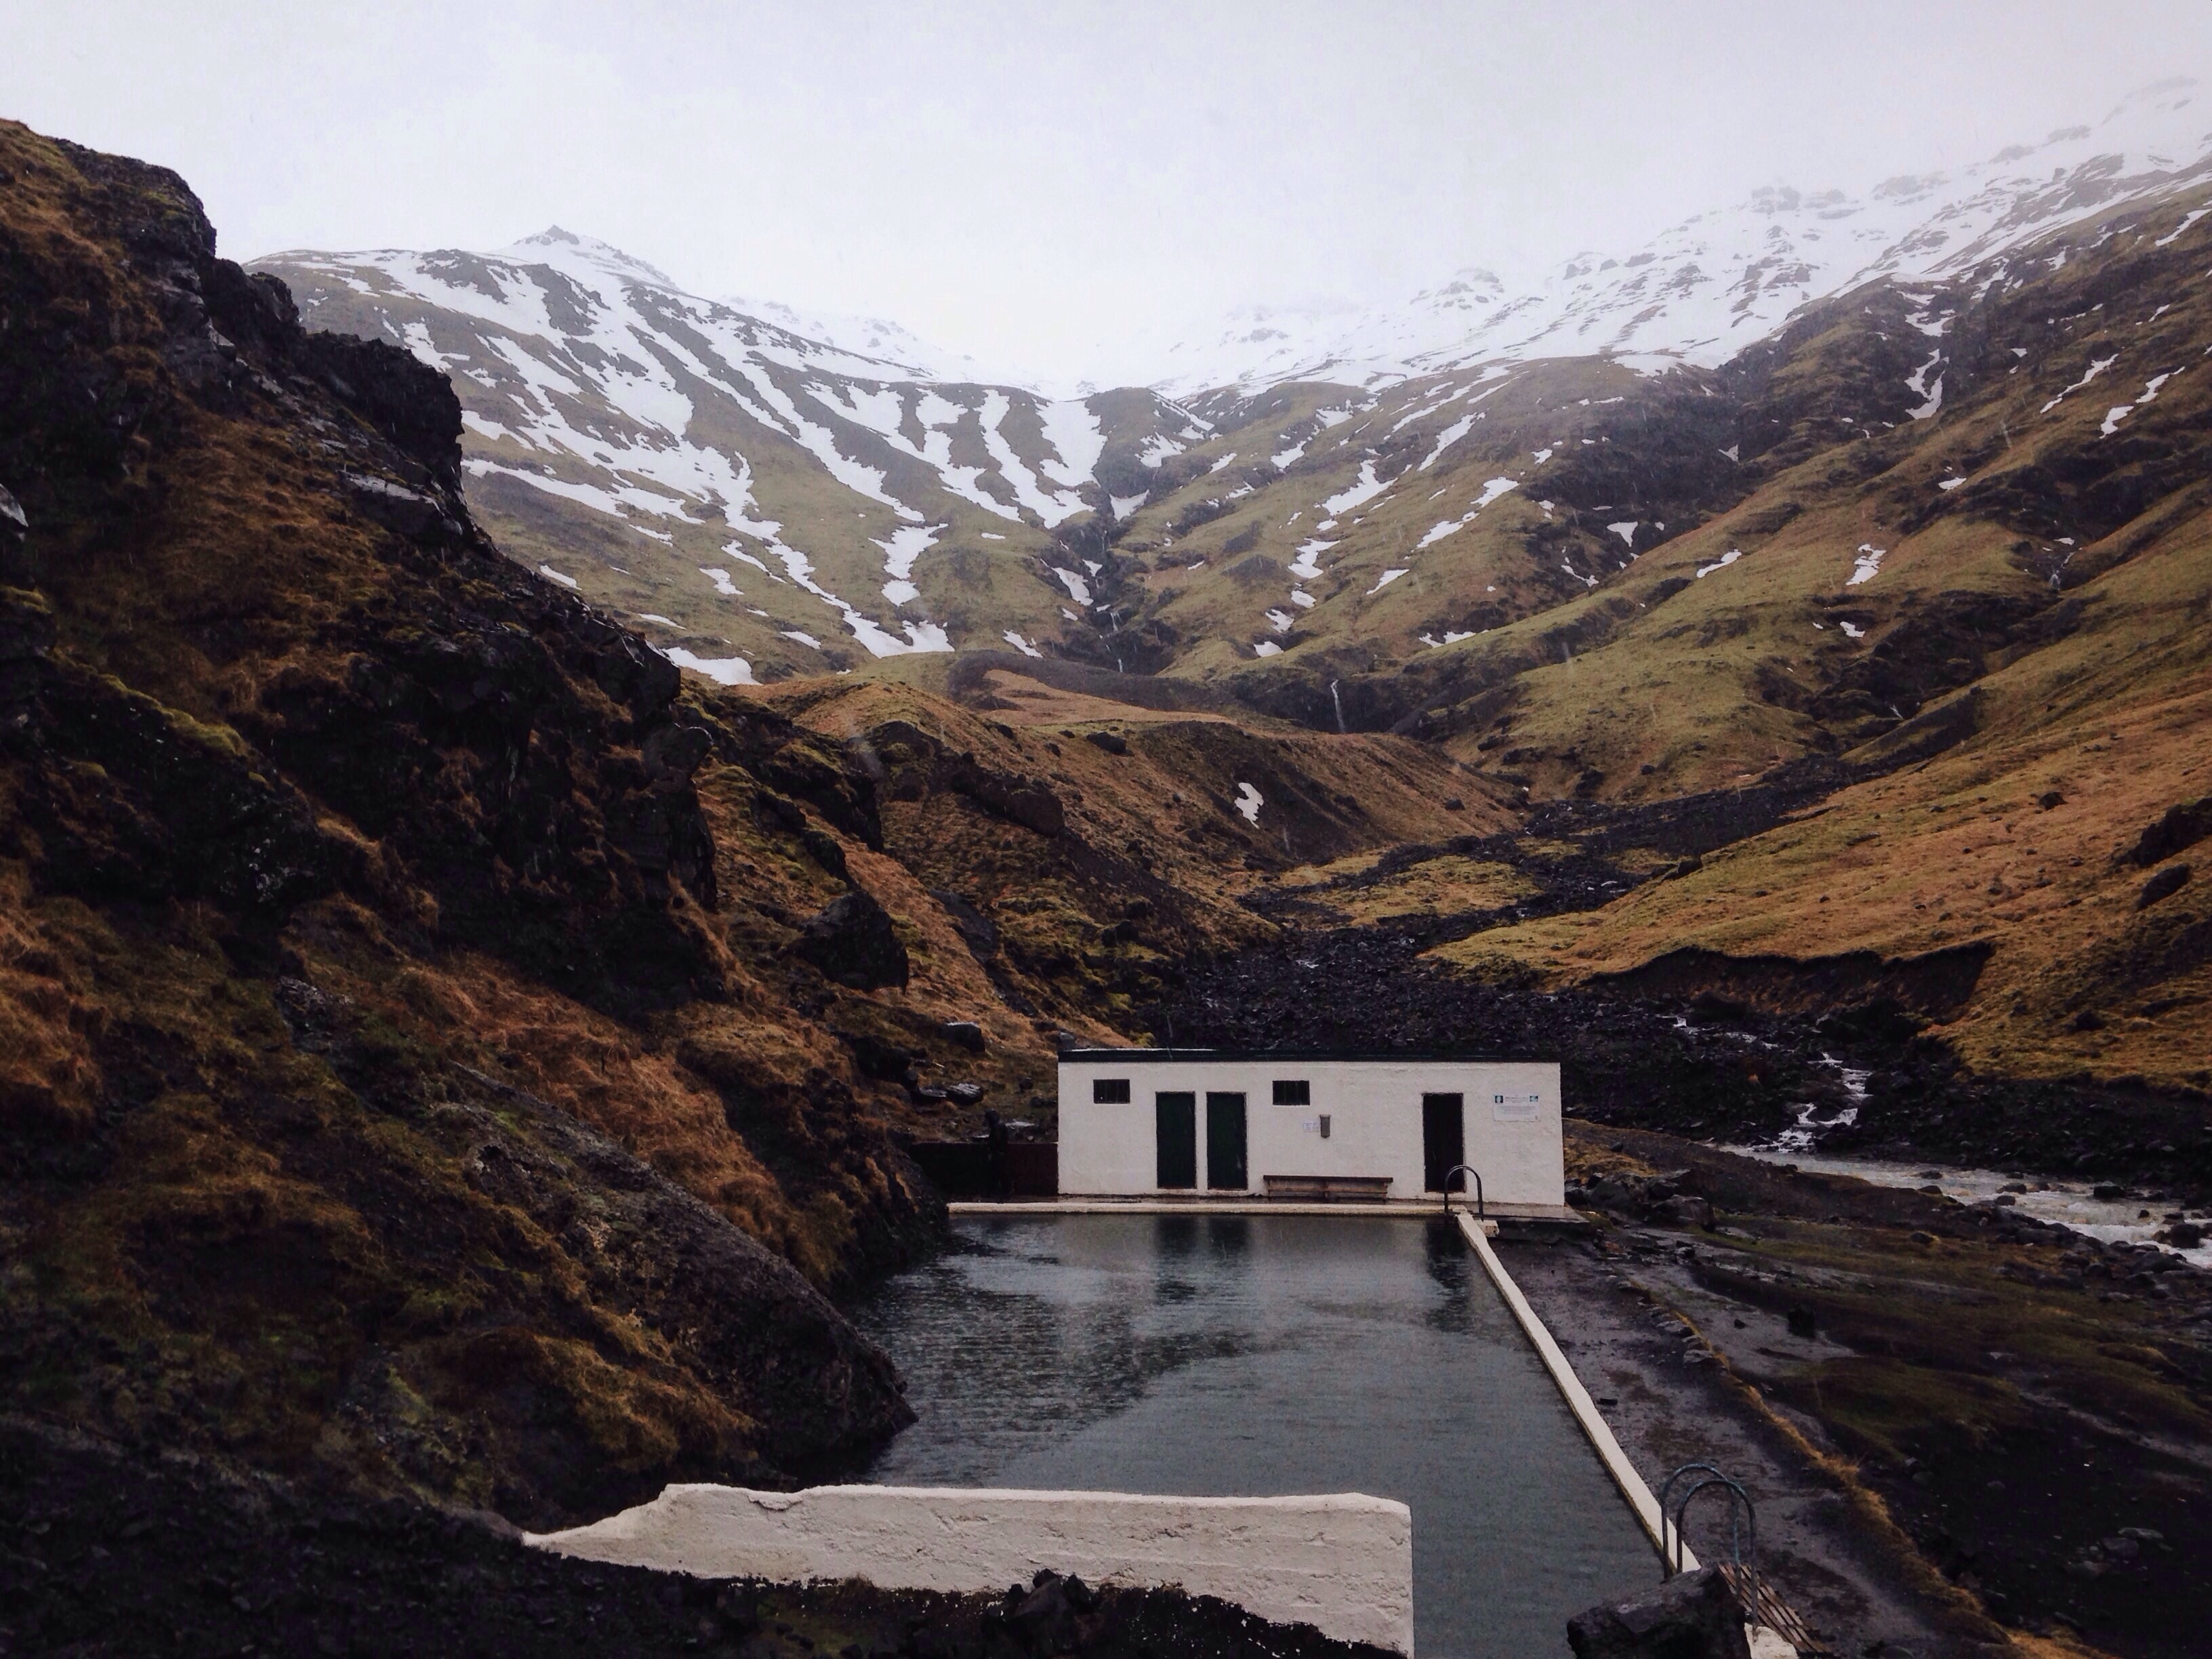
mountain, lake, valley, mountain range, fjord, reservoir, infrastructure, loch, wadi, landform, mountain pass, geographical feature, mountainous landforms, glacial landform